Sarah-Jane Perry

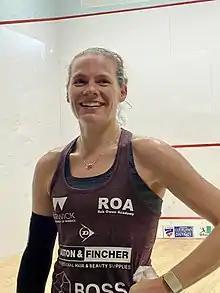
Perry at Cleveland Classic 2020, Cleveland, Ohio USA

Sarah-Jane Catherine Perry (born 15 May 1990) is a professional squash player who represents England and Great Britain. She reached a career-high world ranking of World No. 5 in July 2020.